Alessandro Salucci

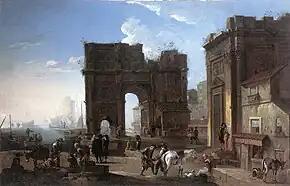
"Harbour View with Triumphal Arch", with Jan Miel

In 1628 he made frescos in the castle of the Sacchetti family (the 'Casino Sacchetti', now 'Casino Chigi') in Castelfusano, working alongside Andrea Sacchi and Pietro da Cortona. In 1634 Salucci became member of the Roman Accademia di San Luca (the "Academy of Saint Luke").